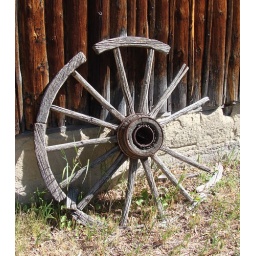
Old wagon wheel, part of rim missing, leaning against lodgepole pine wall